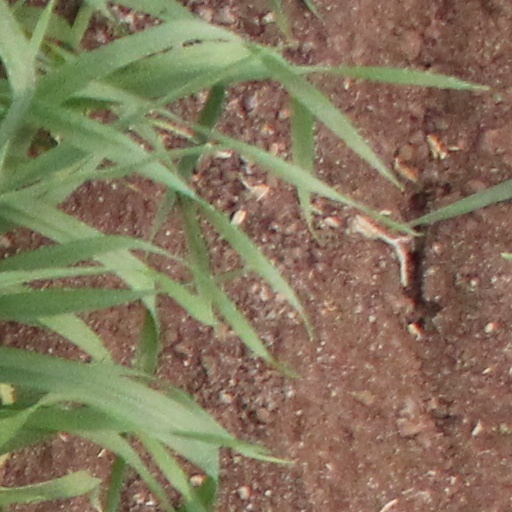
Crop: wheat